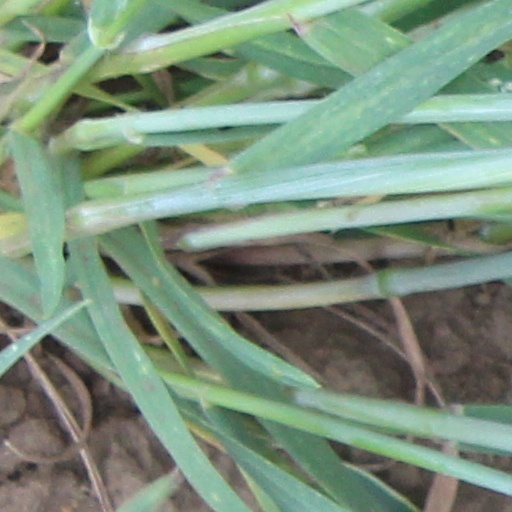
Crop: wheat